Grignard reaction

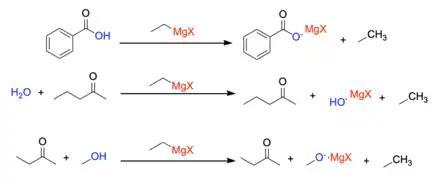

The Grignard reaction is conducted under anhydrous conditions. Otherwise, the reaction will fail because the Grignard reagent will act as a base rather than a nucleophile and pick up a labile proton rather than attacking the electrophilic site. This will result in no formation of the desired product as the R-group of the Grignard reagent will become protonated while the MgX portion will stabilize the deprotonated species.